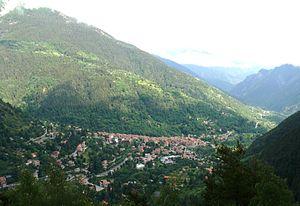
Saint-Martin-Vésubie et la vallée de la Vésubie vus de la route de la Colmiane
Saint-Martin-Vésubie est une commune française située dans le département des Alpes-Maritimes en région Provence-Alpes-Côte d'Azur. Ses habitants sont les Saint-Martinois.